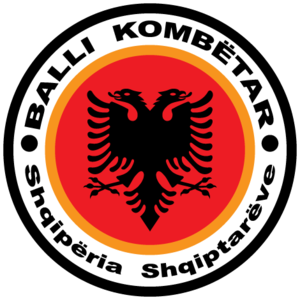
Le Parti du front national albanais est un parti politique nationaliste en Albanie, héritier revendiqué du Balli Kombëtar. Il a été fondé le 23 décembre 1989.